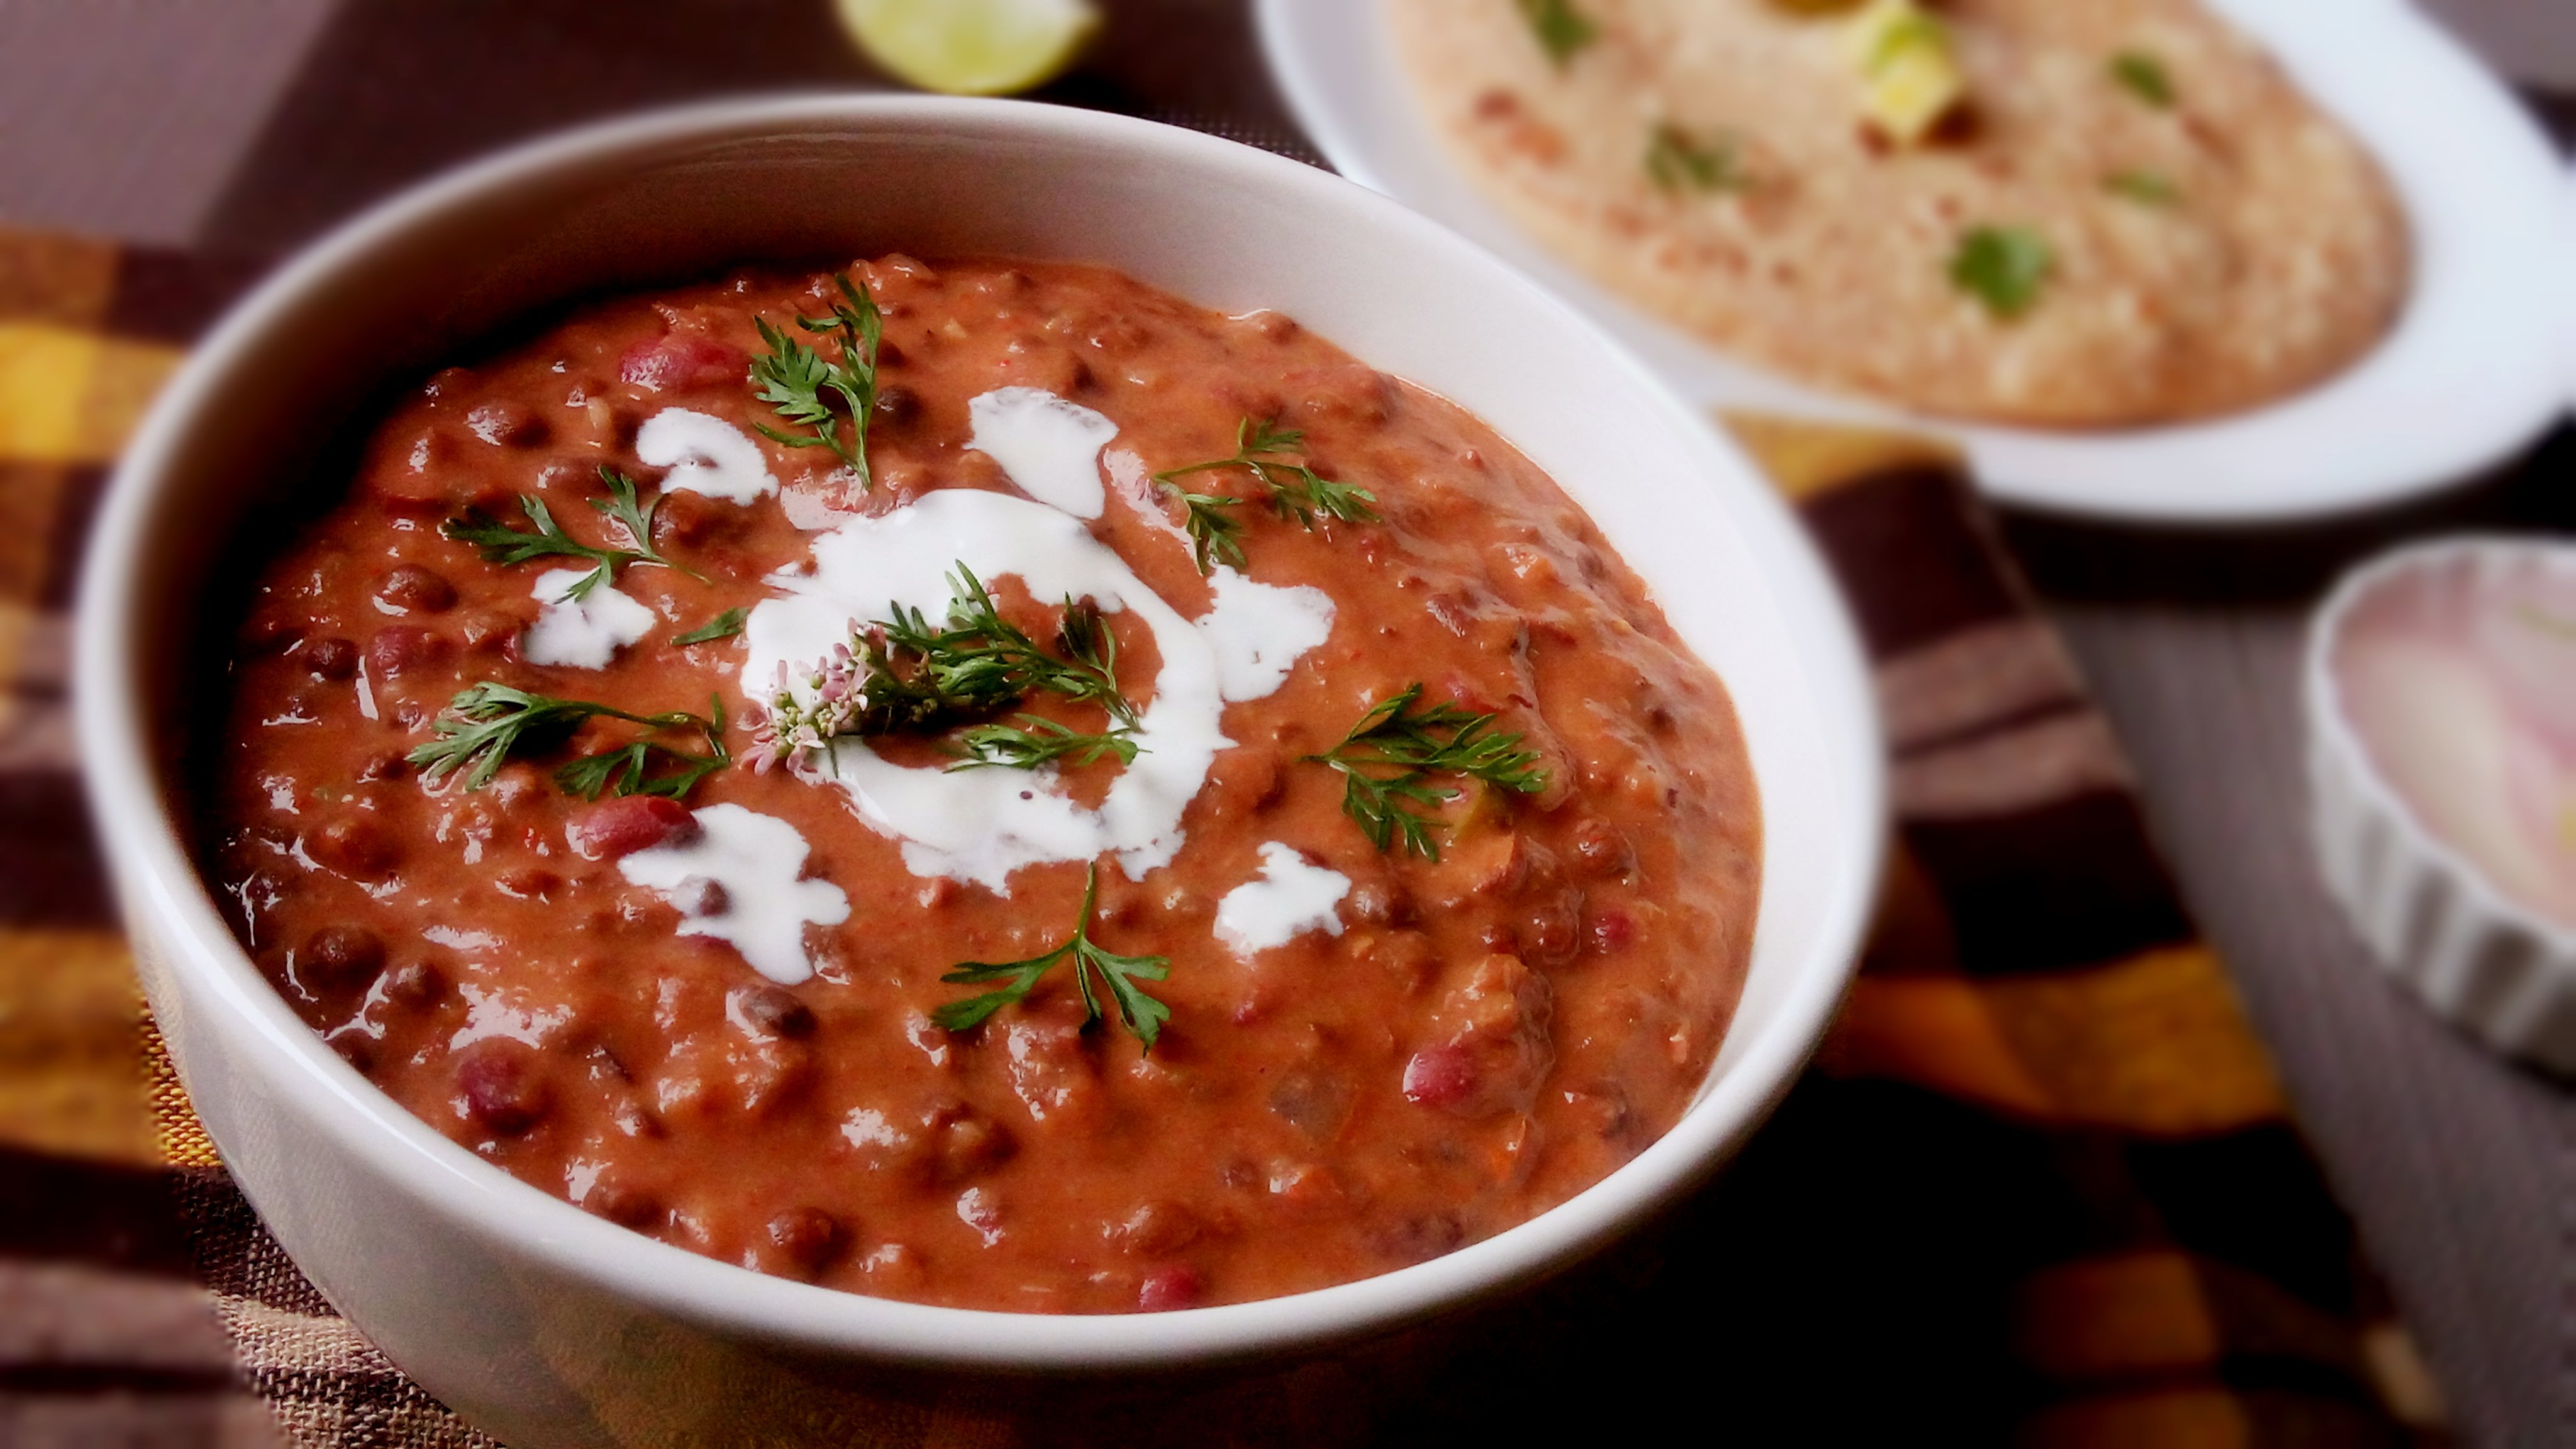
Dish: dal_makhani